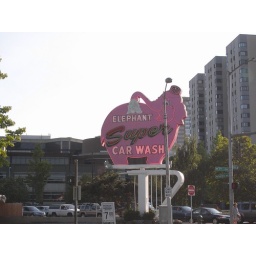
spinny car was sign near our hotel